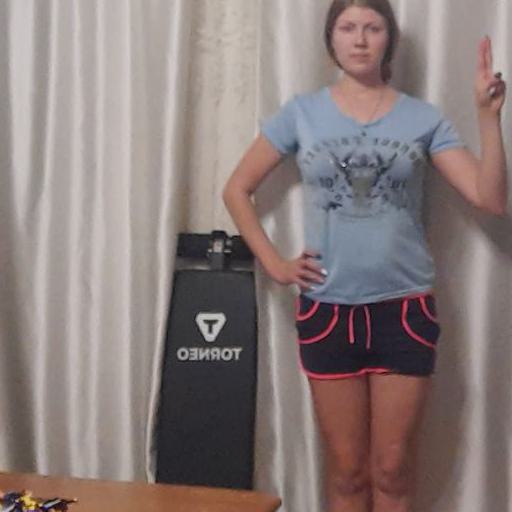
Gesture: no_gesture